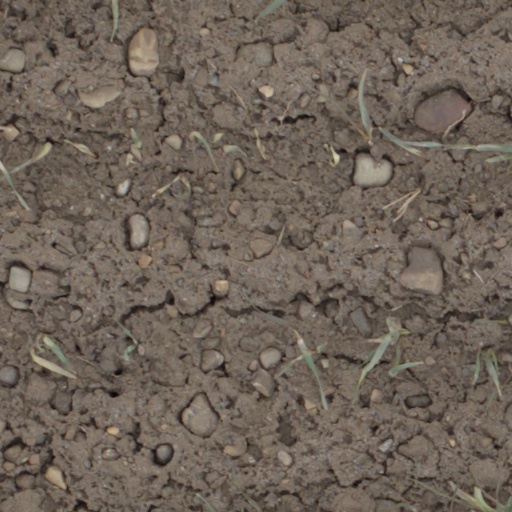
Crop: wheat